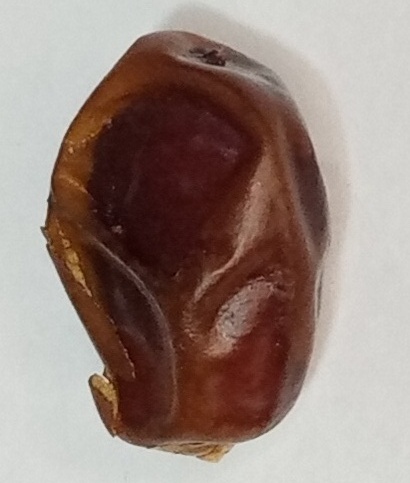
Variety: aseel
Size: small
Grade: grade-1